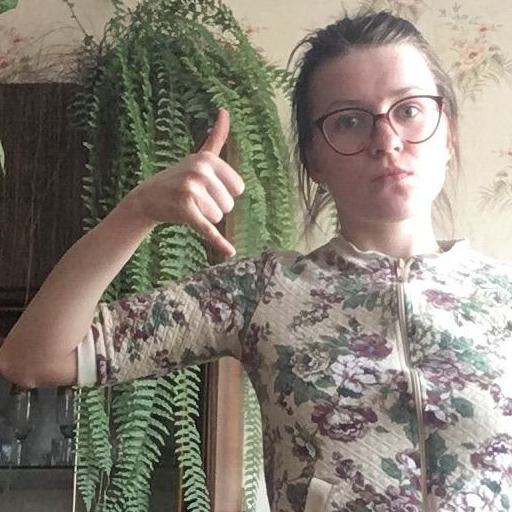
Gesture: call